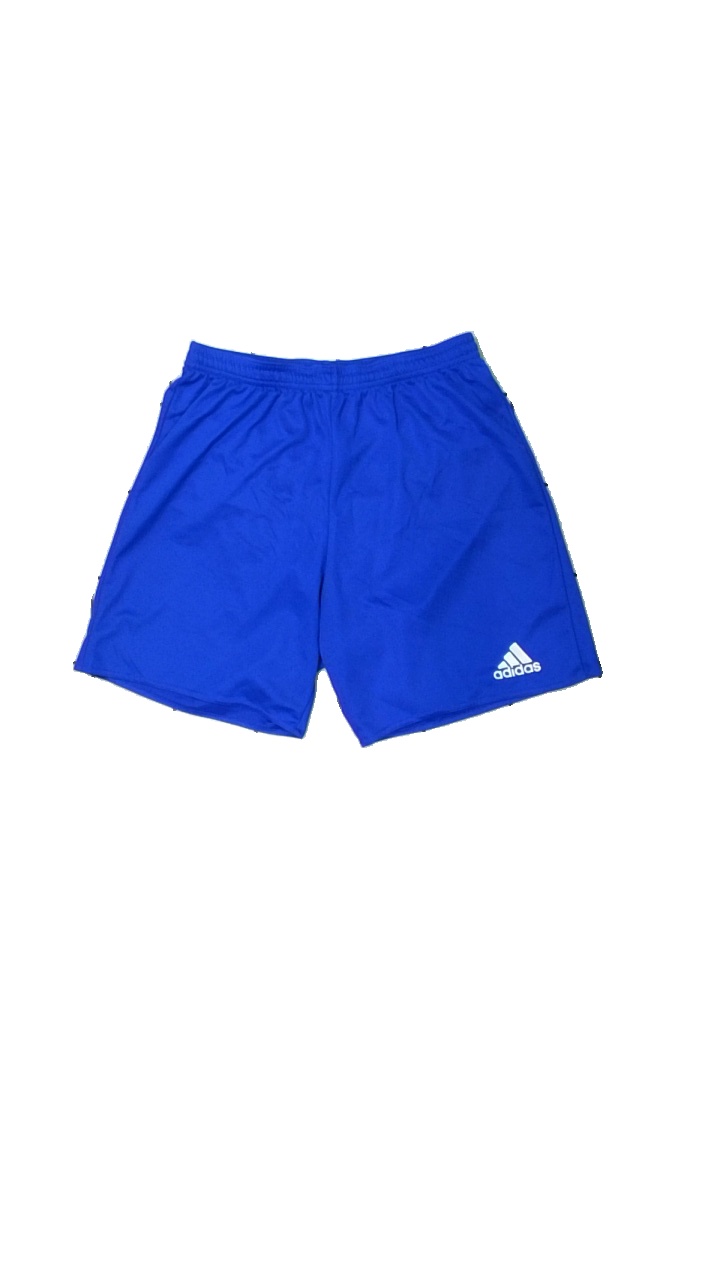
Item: Shorts (Men)
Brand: Adidas
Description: shorts med tryck
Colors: Blue, White
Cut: Tight
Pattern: Logo print
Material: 100% polyester
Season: All
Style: Sports
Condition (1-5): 5
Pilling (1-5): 5
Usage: Reuse
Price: <50